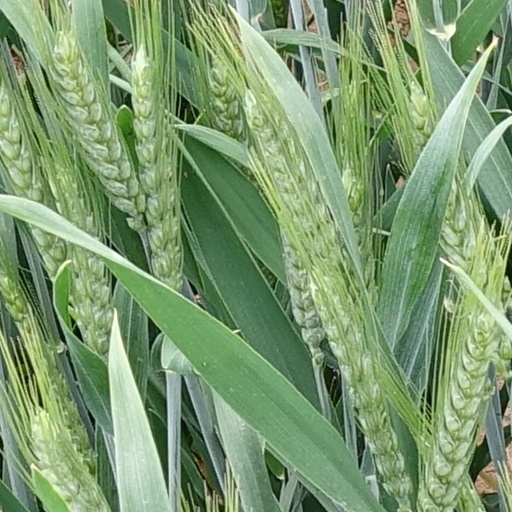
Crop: wheat